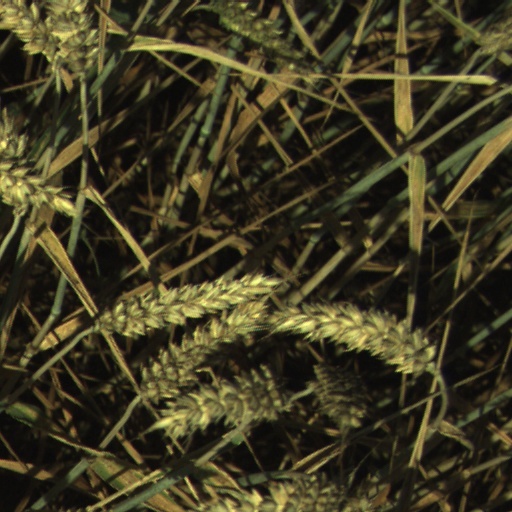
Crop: wheat